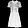
Label: Dress